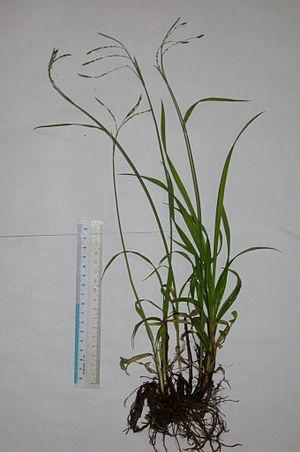
Carex incisa est une espèce de plantes du genre Carex et de la famille des Cyperaceae.